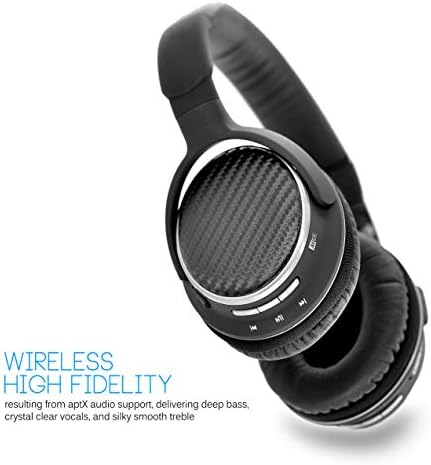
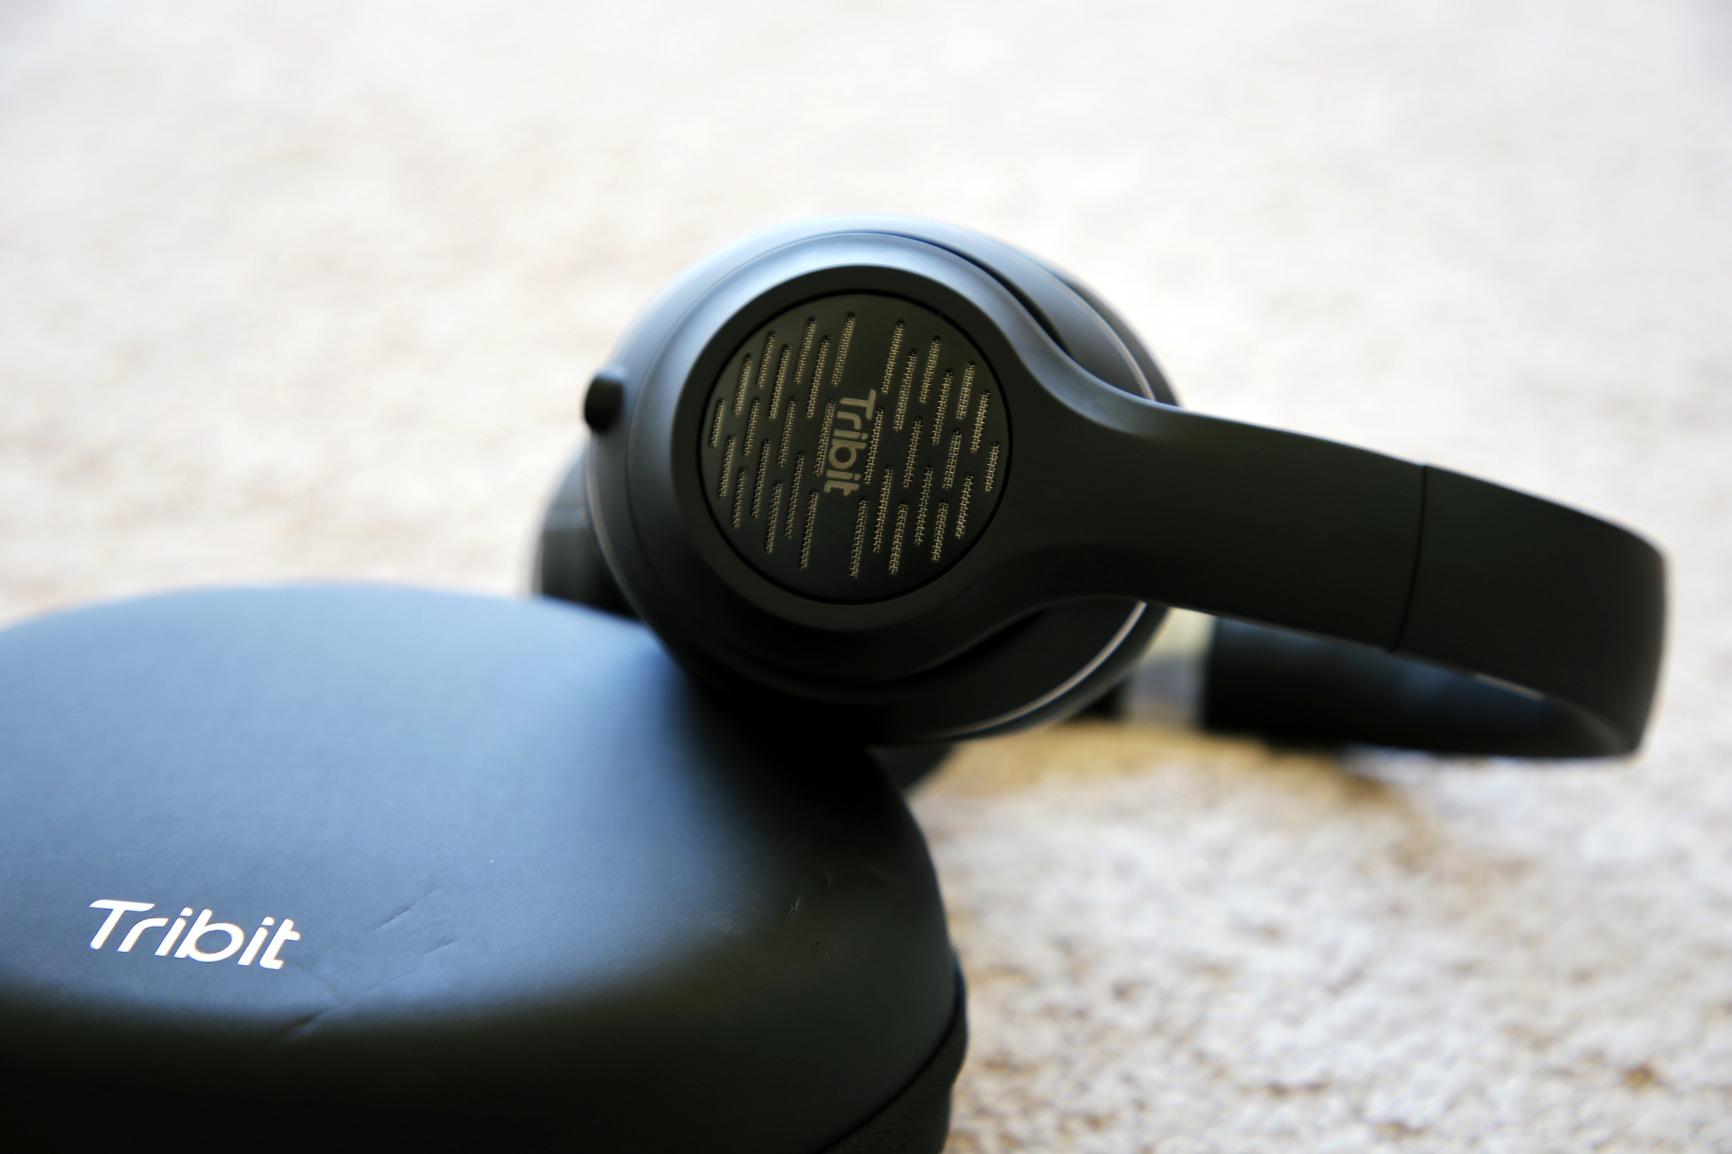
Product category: headphones
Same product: no